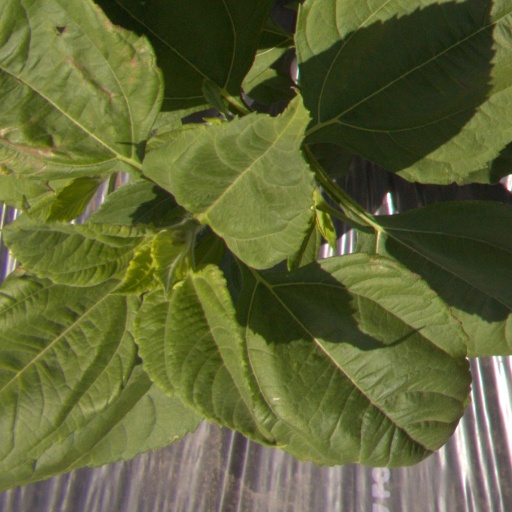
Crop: Jerusalem artichoke